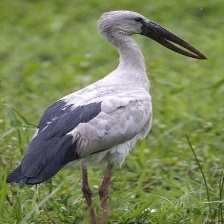
Species: ASIAN OPENBILL STORK
Scientific name: ANASTOMUS OSCITANS
ImageNet parent category: white_stork